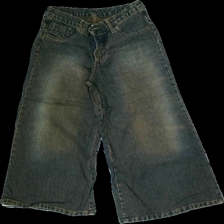
View: front
Type: Trousers
Category: Children
Brand: Not in the list
Brand text on label: Cimarron
Colors: Blue, Orange
Material: 100% cotton
Cut: Loose
Size: 158
Season: All
Stains: Major
Smell: Minor
Price range: <50
Recommended usage: Export